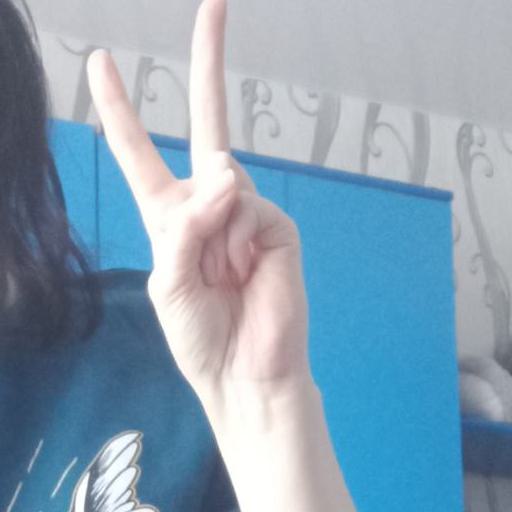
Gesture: peace